Gorner Glacier

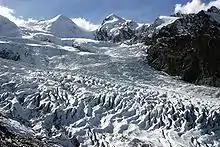
Grenzgletscher in front with Castor and Pollux above the Zwillingsgletscher in the back (as seen near from the Old Monte Rosa Hut, 2006)

A notable feature of this glacier is the Gornersee, an ice marginal lake at the confluence area of the Gorner Glacier and Grenzgletscher. This lake fills every year and drains in summer, usually as a glacial lake outburst flood. This is one of only a few glacial lakes in the Alps exhibiting this behavior.